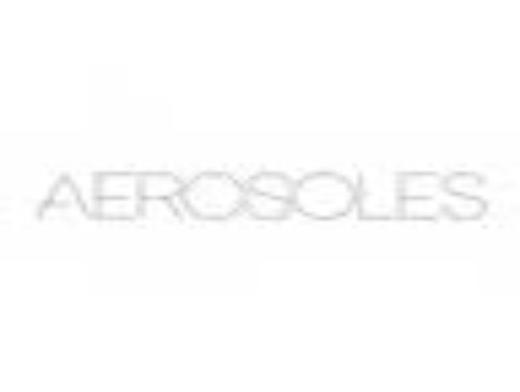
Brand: Aerosoles
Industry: Clothes